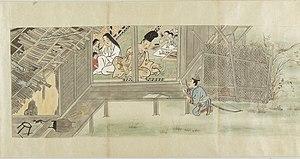
Copie de l'emaki de l'Histoire d'un peintre. Détail de la deuxième peinture.
L’Histoire d’un peintre est un emaki datant de l'époque de Kamakura, probablement à la fin du XIIIᵉ siècle ou au XIVᵉ siècle. Il s'agit d'une anecdote sarcastique sur la vie d'un peintre pauvre dans le Japon médiéval qui rejoint le chemin du bouddhisme après diverses péripéties. L’œuvre fait partie du trésor impérial et est exposée au musée des collections impériales.